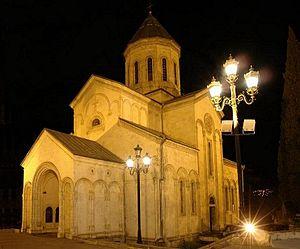
L'église Saint-Georges-de-Kachvéti, est une église orthodoxe dépendante du patriarcat géorgien.